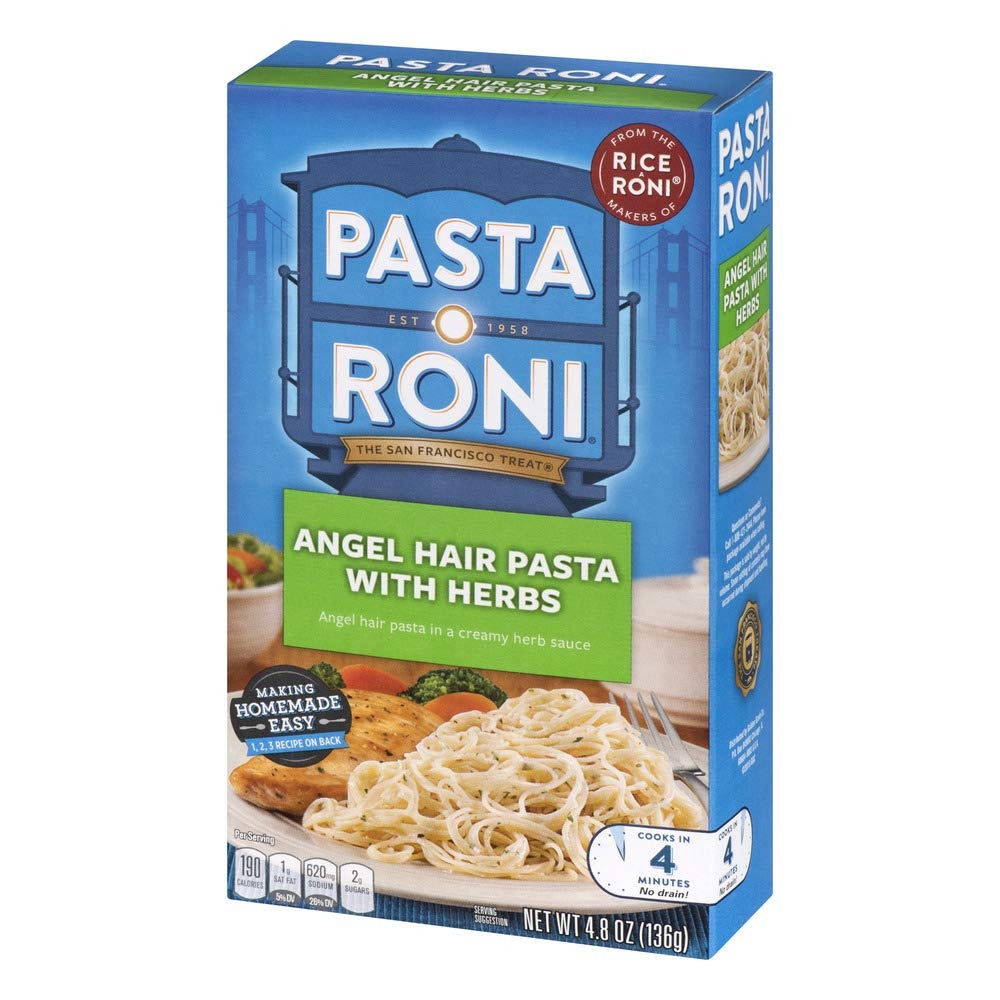
Item Name: Pasta Roni Angel Hair Pasta with Herbs (Pack of 3) 4.8 oz Boxes
Bullet Point 1: Cooks in 4 minutes
Bullet Point 2: Angel hair pasta in a creamy herb sauce
Bullet Point 3: Pack of 3 Boxes
Value: 14.4
Unit: Fl Oz

Price: 1.59